Archaeoastronomy

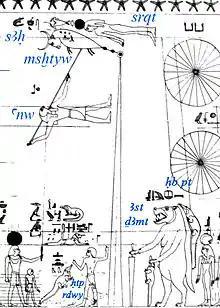
Constellations on the astronomical ceiling of Senemut Tomb

The approach in the New World, where anthropologists began to consider more fully the role of astronomy in Amerindian civilizations, was markedly different. They had access to sources that the prehistory of Europe lacks such as ethnographies and the historical records of the early colonizers. Following the pioneering example of Anthony Aveni, this allowed New World archaeoastronomers to make claims for motives which in the Old World would have been mere speculation. The concentration on historical data led to some claims of high accuracy that were comparatively weak when compared to the statistically led investigations in Europe.